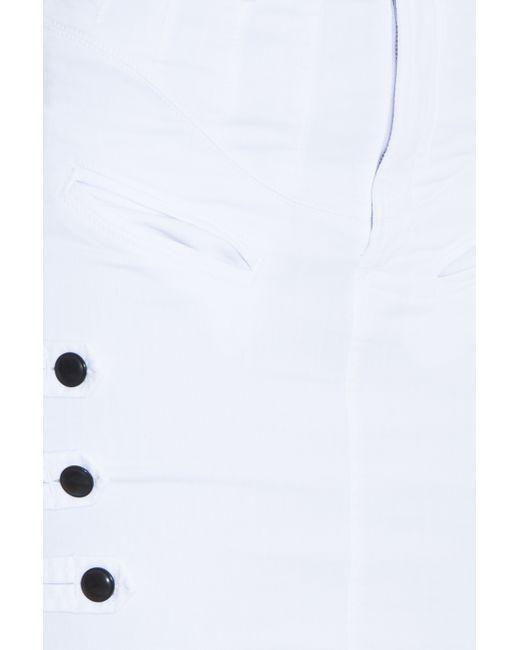
Stilvoller Rock aus weißer Baumwolle für Damen